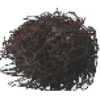
Label: rambutan